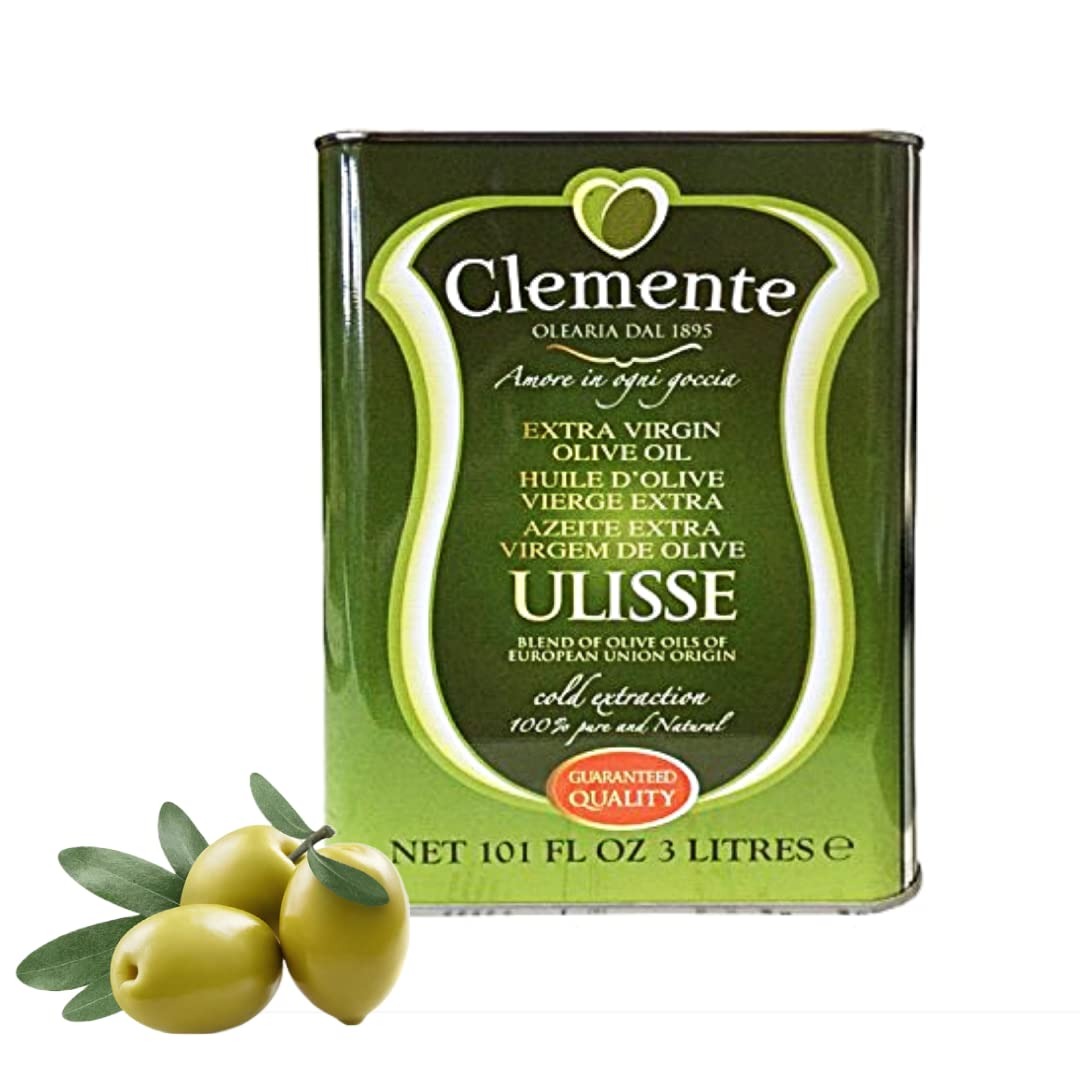
Item Name: Clemente Ulisse Italian Extra Virgin Olive Oil 3 Lt
Bullet Point 1: Ulisse Extra Virgin Olive Oil is made from 100% Italian high quality olives. Its sweet and harmonious taste makes it suitable for any palate.
Bullet Point 2: Ideal as a dressing for salads, vegetables, meat, fish, pasta and legumes, this extra virgin olive oil is excellent when used in emulsions, marinades and stews as well as to fry and roast.
Bullet Point 3: Extra Virgin Olive Oil is a healthy condiment that naturally preserves all its properties when used uncooked.Extra Virgin Olive Oil is a healthy condiment that naturally preserves all its properties when used uncooked.
Bullet Point 4: 101 Fl Oz (3lt) Tin Can
Bullet Point 5: Product of Italy
Bullet Point 6: During the transportation process, cans may be dented upon arrival. If this happens, we suggest transfering the oil to another bottle or container using a funnel.
Product Description: This Extra Virgin Olive Oil characterizes itself for its pleasant and harmonious taste that derives from the passion we have been nurturing for quality for over a century. We duly select the best oils to ensure your dishes will be successful. We wish to remember that the extra virgin olive oil is a healthy seasoning and it naturally preserves all its properties if tasted uncooked.
Value: 101.0
Unit: Fl Oz

Price: 70